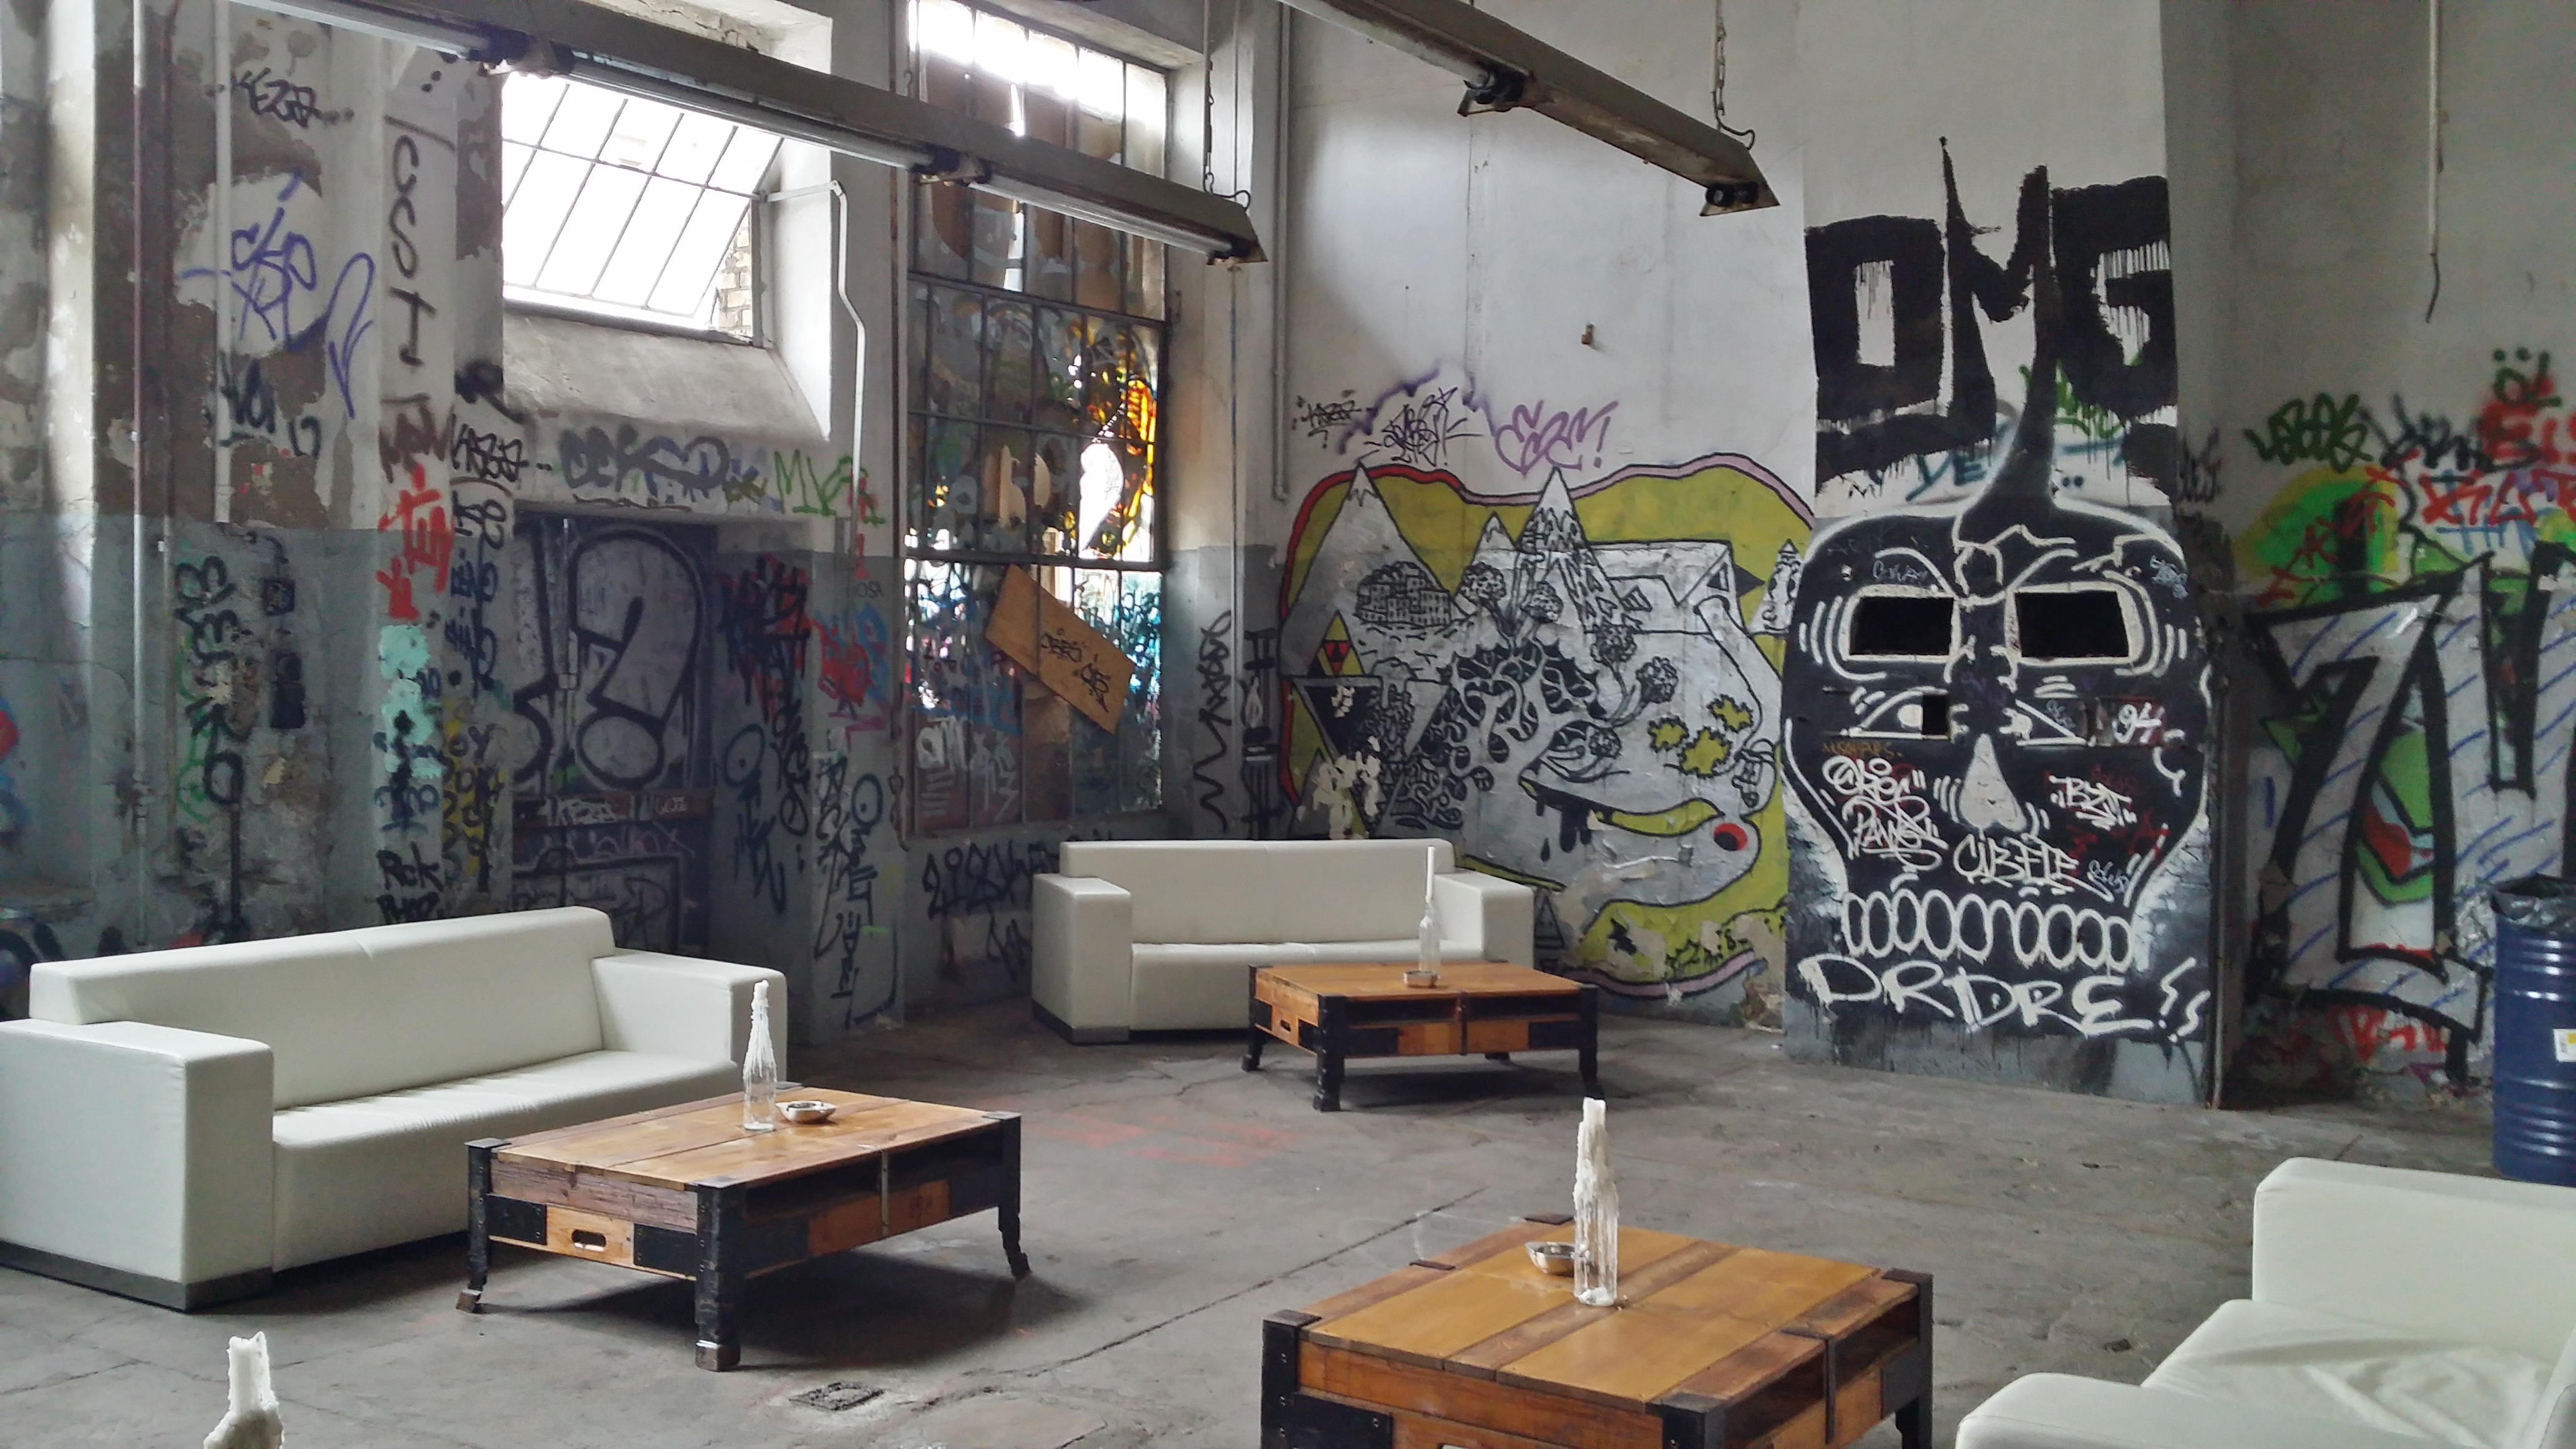
window, wall, spray, facade, furniture, graffiti, street art, interior design, art, berlin, leave, break up, factory building, hauswand, run down, bude